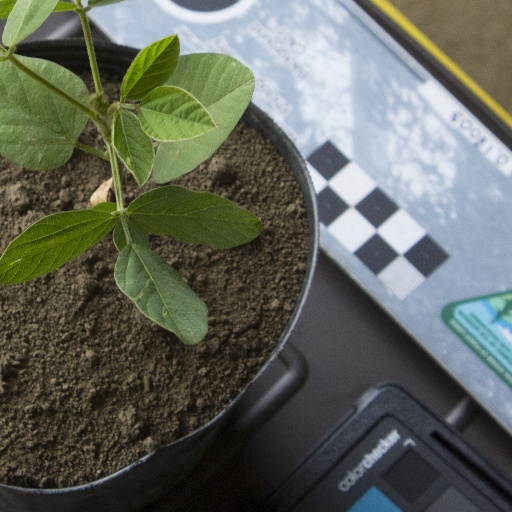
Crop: soybean